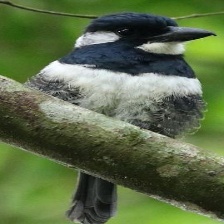
Species: BLACK BREASTED PUFFBIRD
Scientific name: NOTHARCHUS PECTORALIS